The Unfettered Shogun

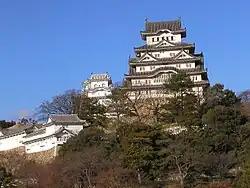
Himeji Castle, used in Abarenbō Shōgun in place of Edo Castle

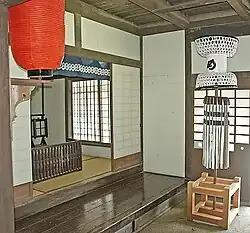
Megumi, Fire company on Abarenbō Shōgun

Over the course of a quarter of a century, the show featured a parade of celebrities. Singers, actors, and athletes of all ages played various roles, in some cases including themselves: Ryūko appeared as a guest several years after leaving the regular cast. Hibari Misora, the famous singer, also appeared in the series. Former and future regular characters occasionally made guest appearances.